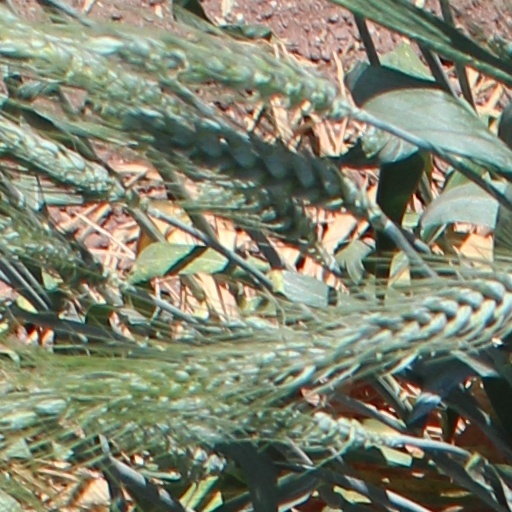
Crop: wheat